Answer in natural language. Considering the relative positions, where is modern black leather chair (highlighted by a red box) with respect to sixdrawer dresser in gray (highlighted by a blue box)? Choose between the following options: right or left
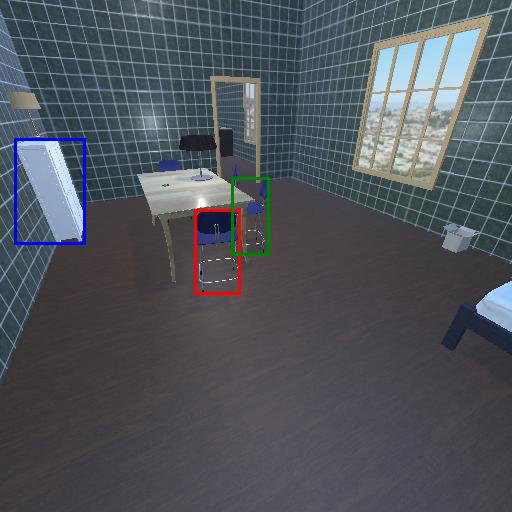
<answer>right</answer>